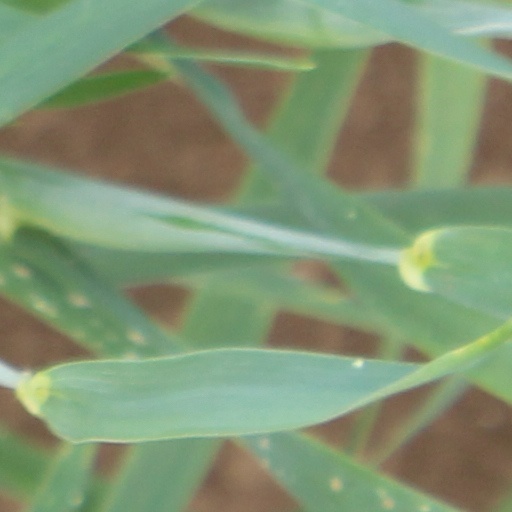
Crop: wheat